Thumby (console)

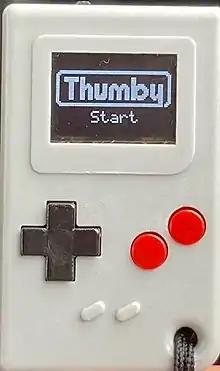
Thumby game console close up

The Thumby is a small keychain-sized programmable game console produced by TinyCircuits of Akron, Ohio and funded by a Kickstarter campaign. The console measures .